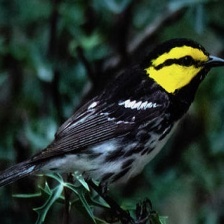
Species: GOLDEN CHEEKED WARBLER
Scientific name: SETOPHAGA CHRYSOPARIA